Saint Francis Receiving the Stigmata (van Eyck)

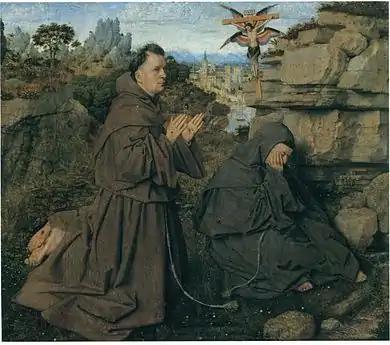
"Saint Francis of Assisi Receiving the Stigmata", c. 1430–1432. , Sabauda Gallery, Turin, Italy

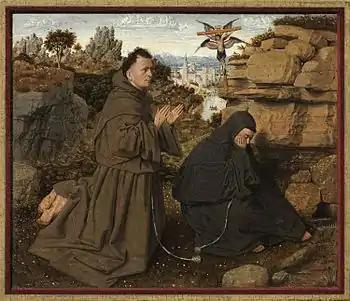
"Saint Francis of Assisi Receiving the Stigmata", c. 1430–1432. , Philadelphia Museum of Art

Saint Francis of Assisi Receiving the Stigmata is the name given to two unsigned paintings completed around 1428–1432 that art historians usually attribute to the Flemish artist Jan van Eyck. The panels are nearly identical, apart from a considerable difference in size. Both are small paintings: the larger measures 29.3 cm x 33.4 cm and is in the Sabauda Gallery in Turin, Italy; the smaller panel is 12.7 cm x 14.6 cm and in the Philadelphia Museum of Art. The earliest documentary evidence is in the 1470 inventory of Anselm Adornes of Bruges's will; he may have owned both panels.